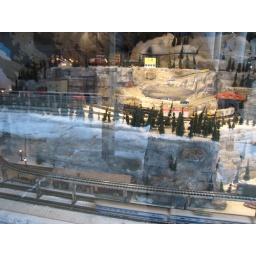
Part of the elaborate train display in the window